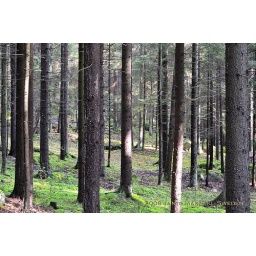
I found them in the forest round the lake close my home